M60 tank

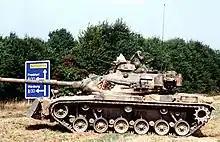
A US M60A3 deployed for Reforger 82. A sensor mast of the new M21 fire control system located on the rear of the turret roof is one of the distinguishing features of this variant from prior models.

The M60A2 featured a unique low profile turret, mounting the M162 Gun/Launcher that drastically reduced the turret's frontal arc in comparison to the A1's. It consisted of a large disk with a narrow channel in the center with each crew member in the turret having their own hatch. The gunner and loader were located to the right and left of the gun, respectively, and the commander was in a turret basket up and behind the main gun.